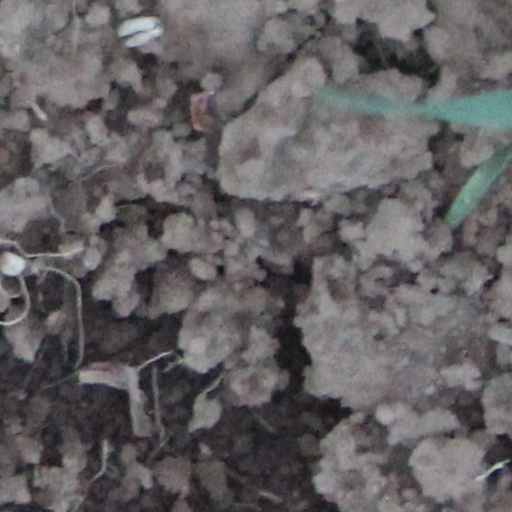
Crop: wheat